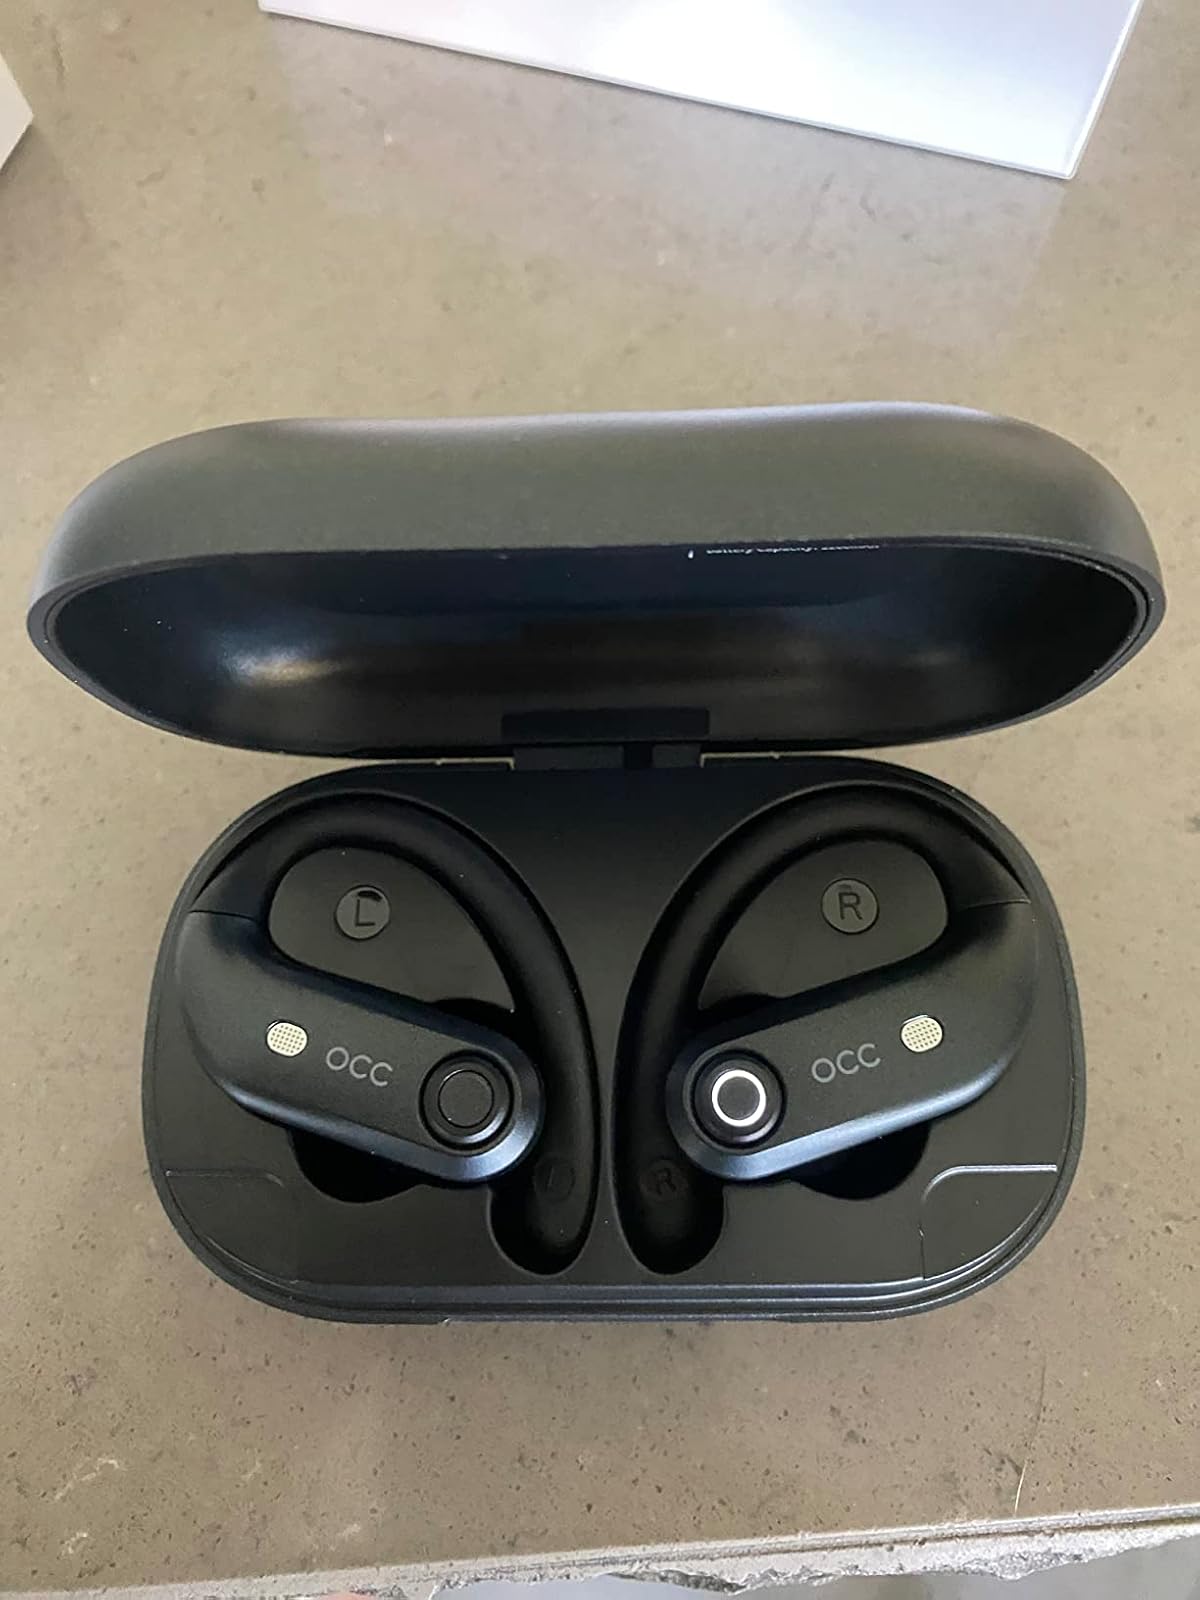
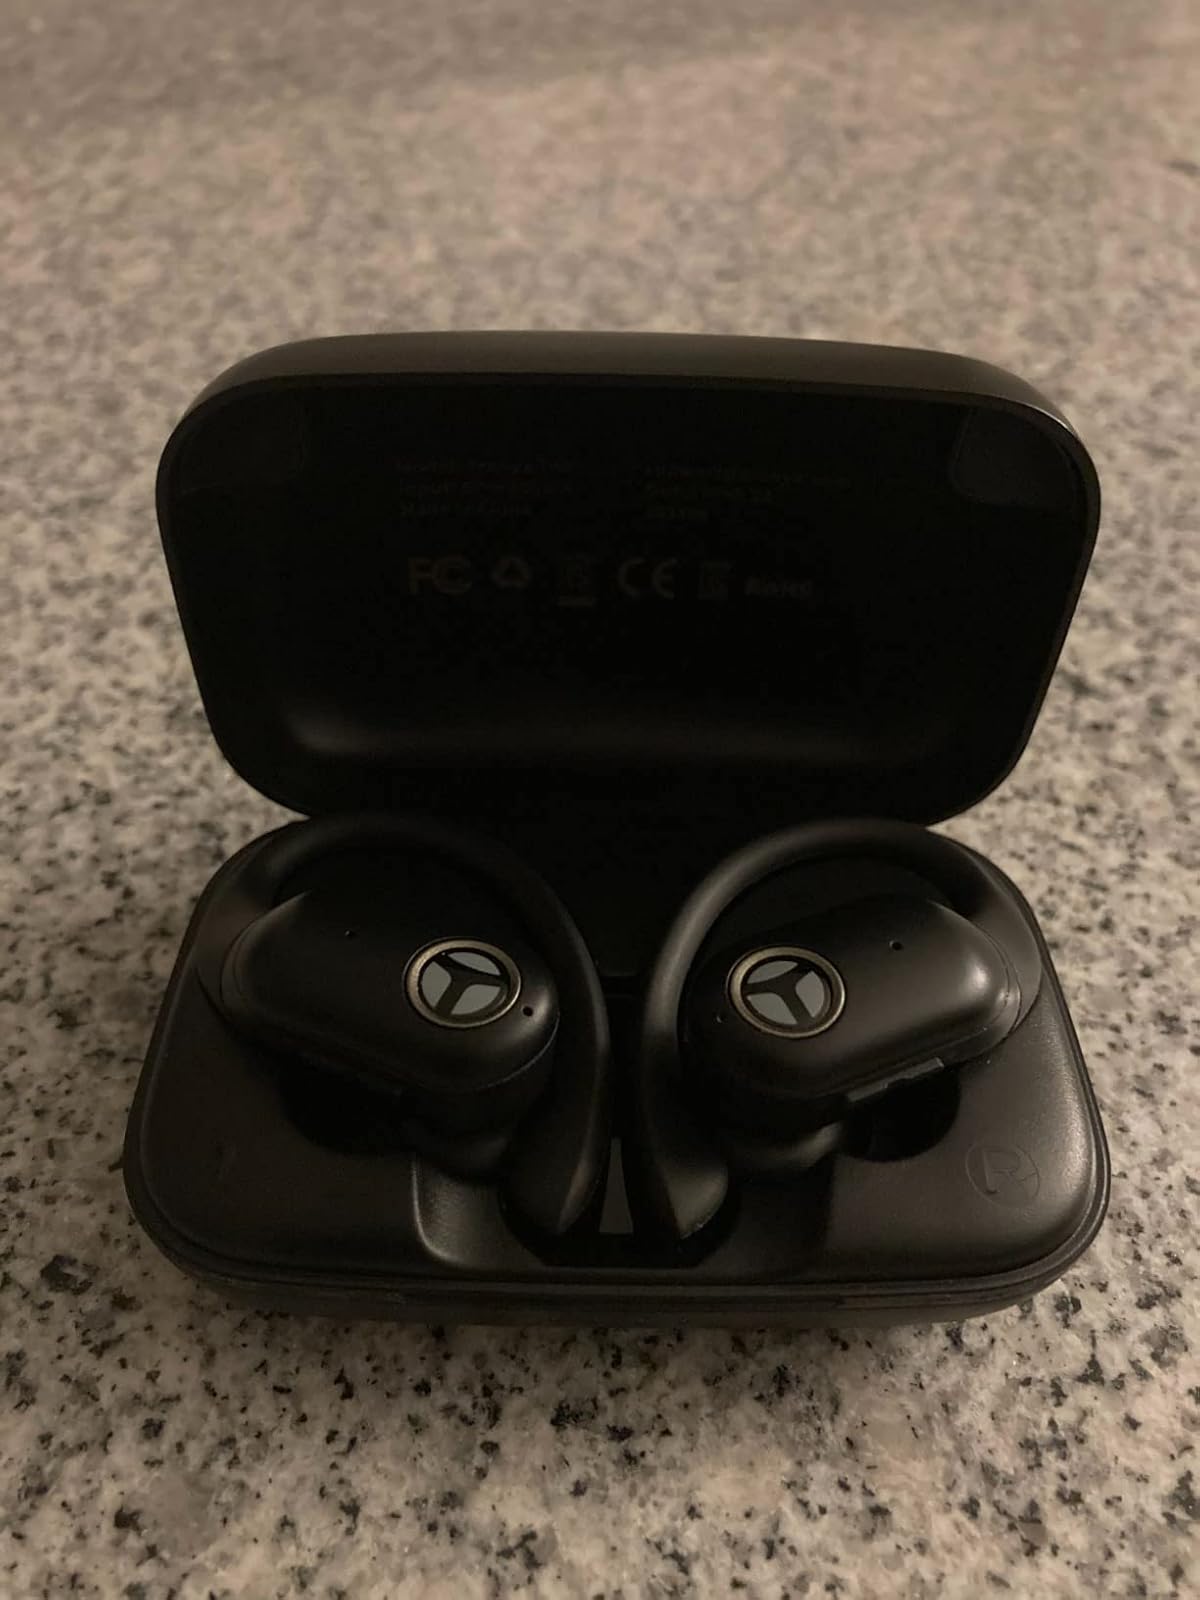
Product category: earbuds
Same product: no